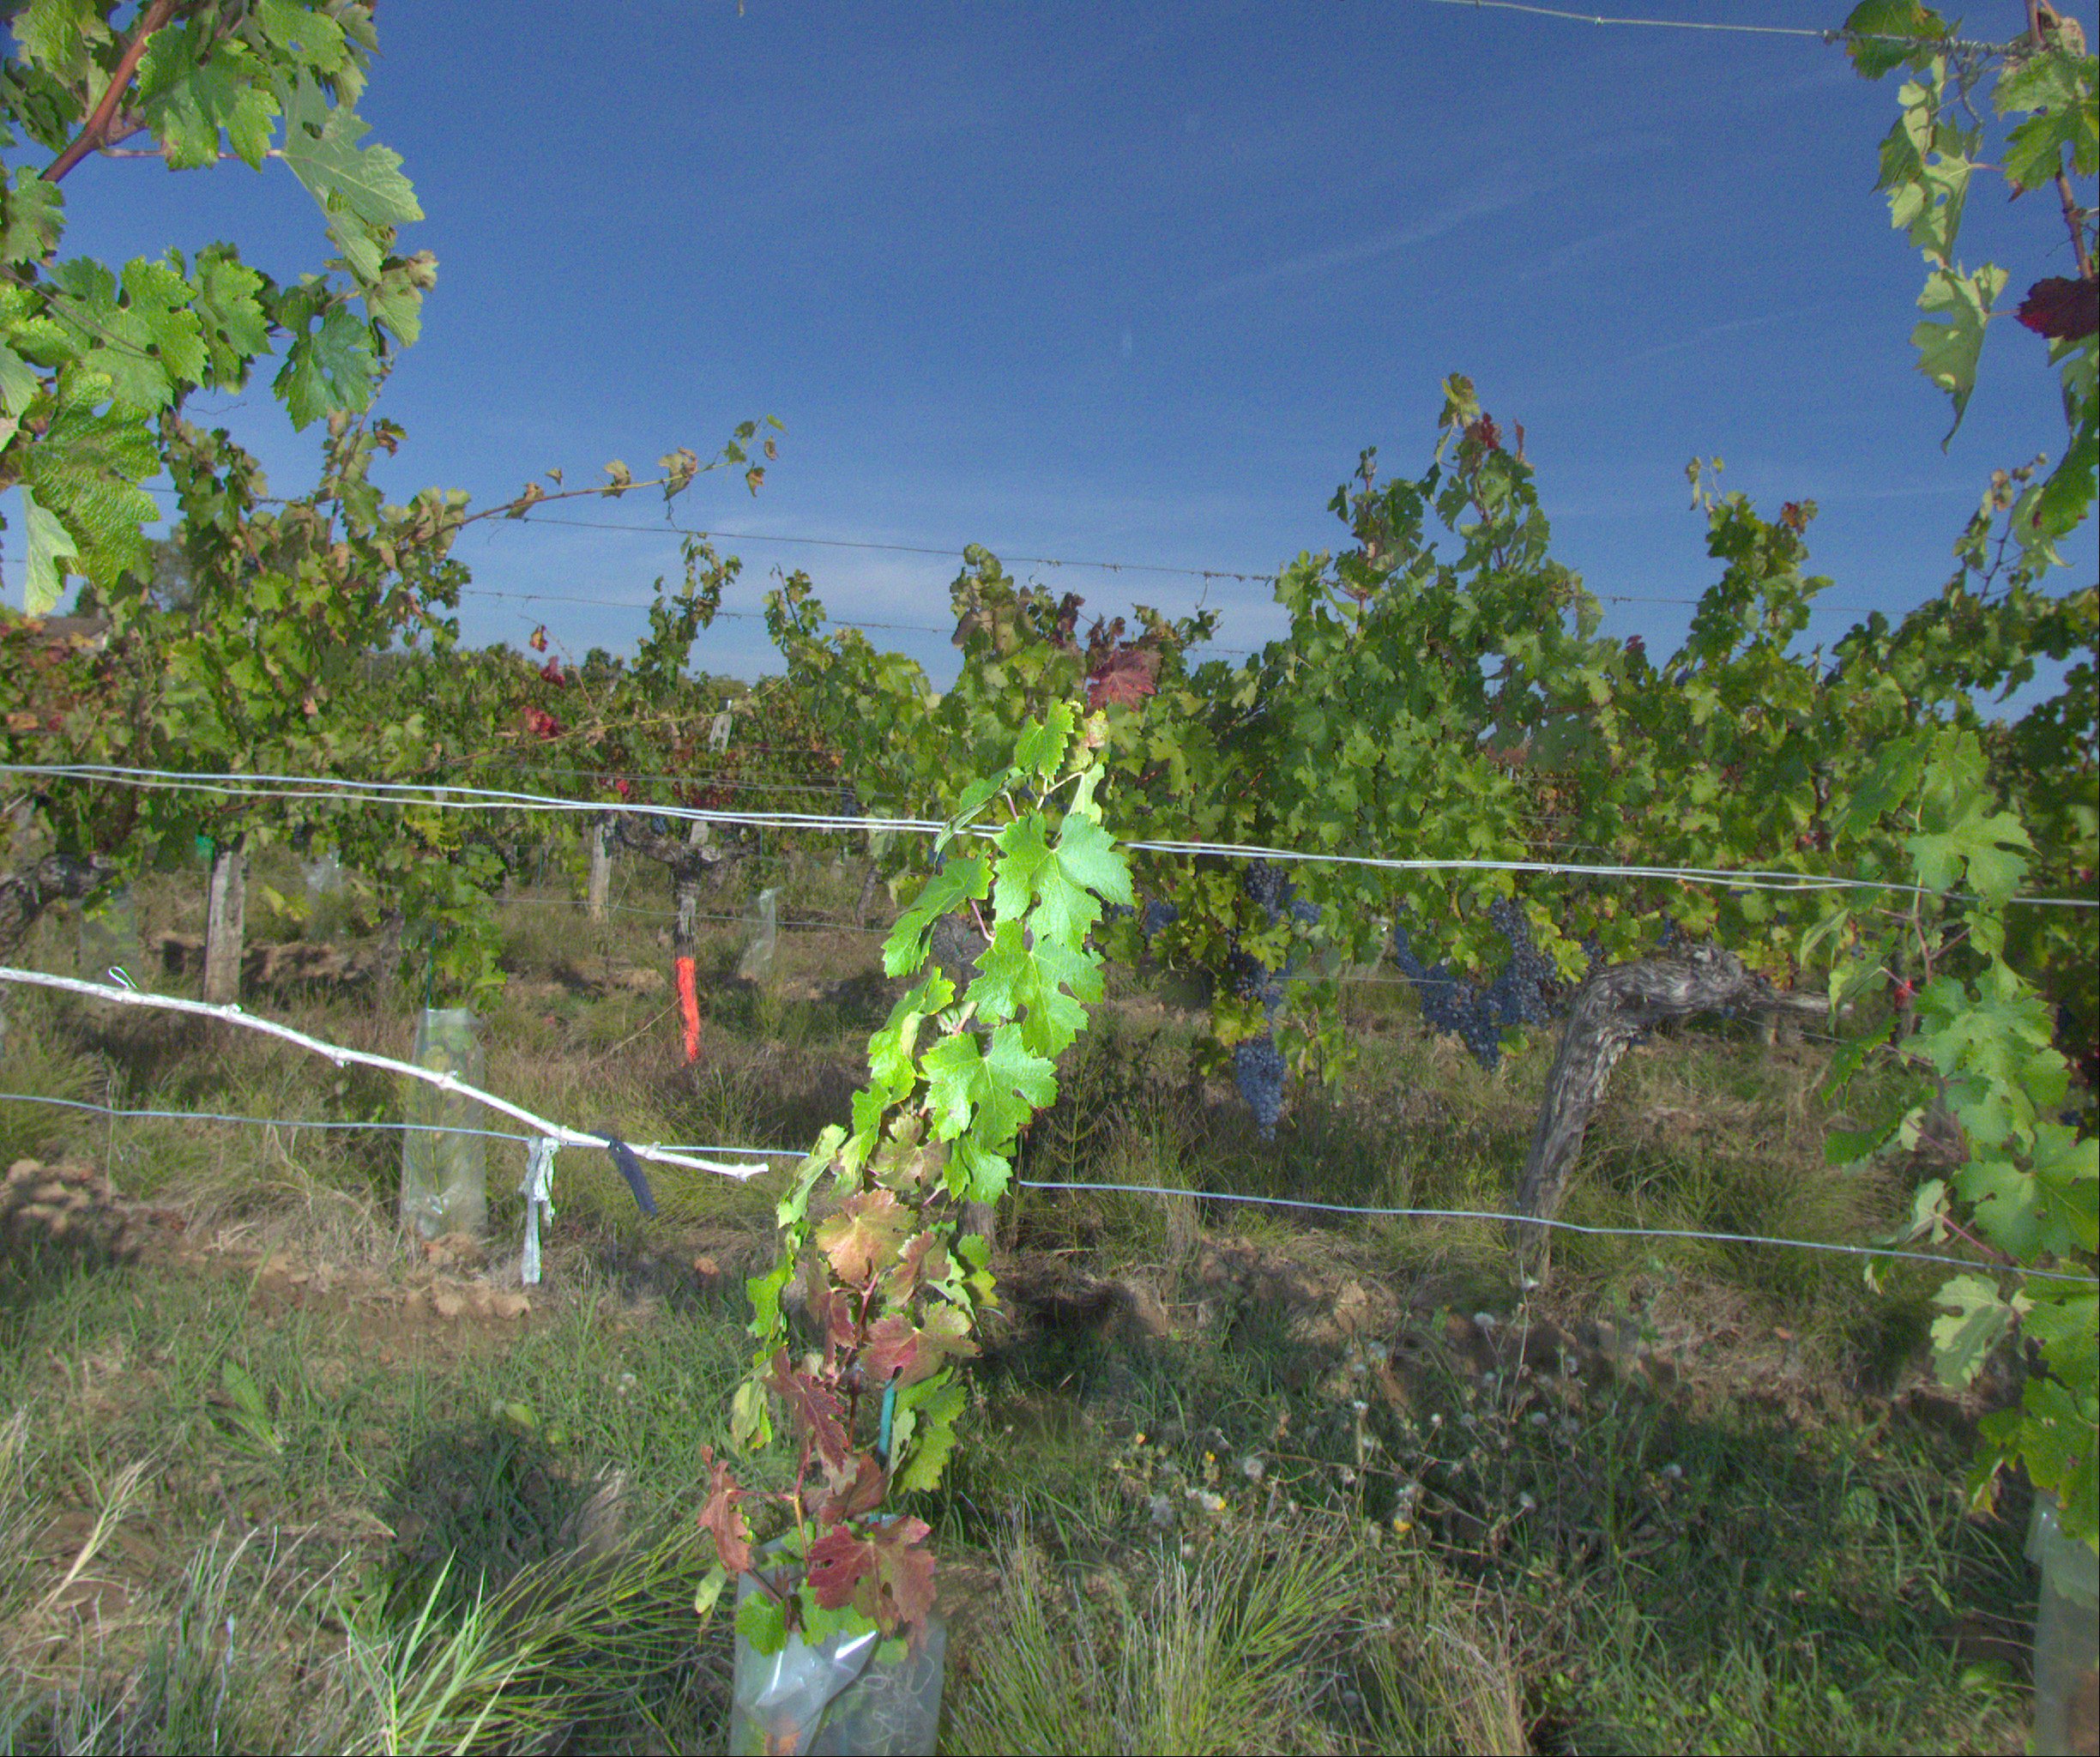
Grape variety: cabernet-sauvignon
Disease: confounding disease (conf+)